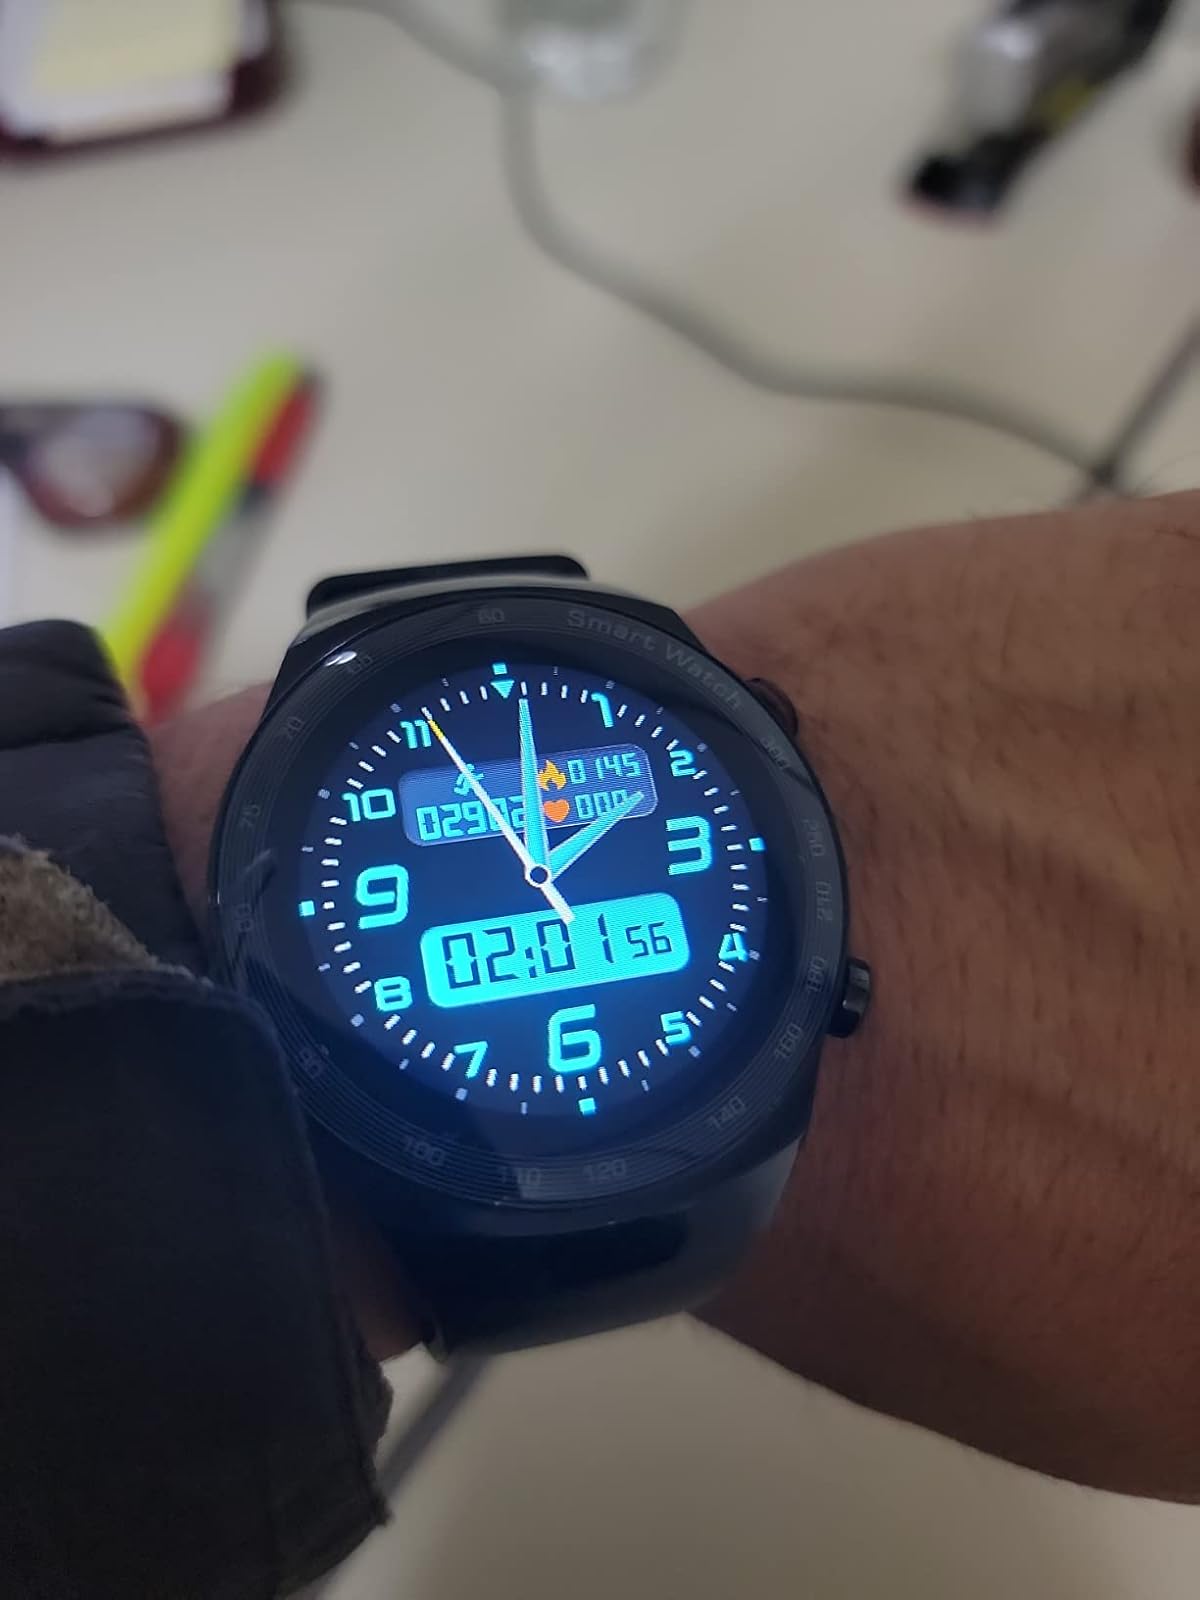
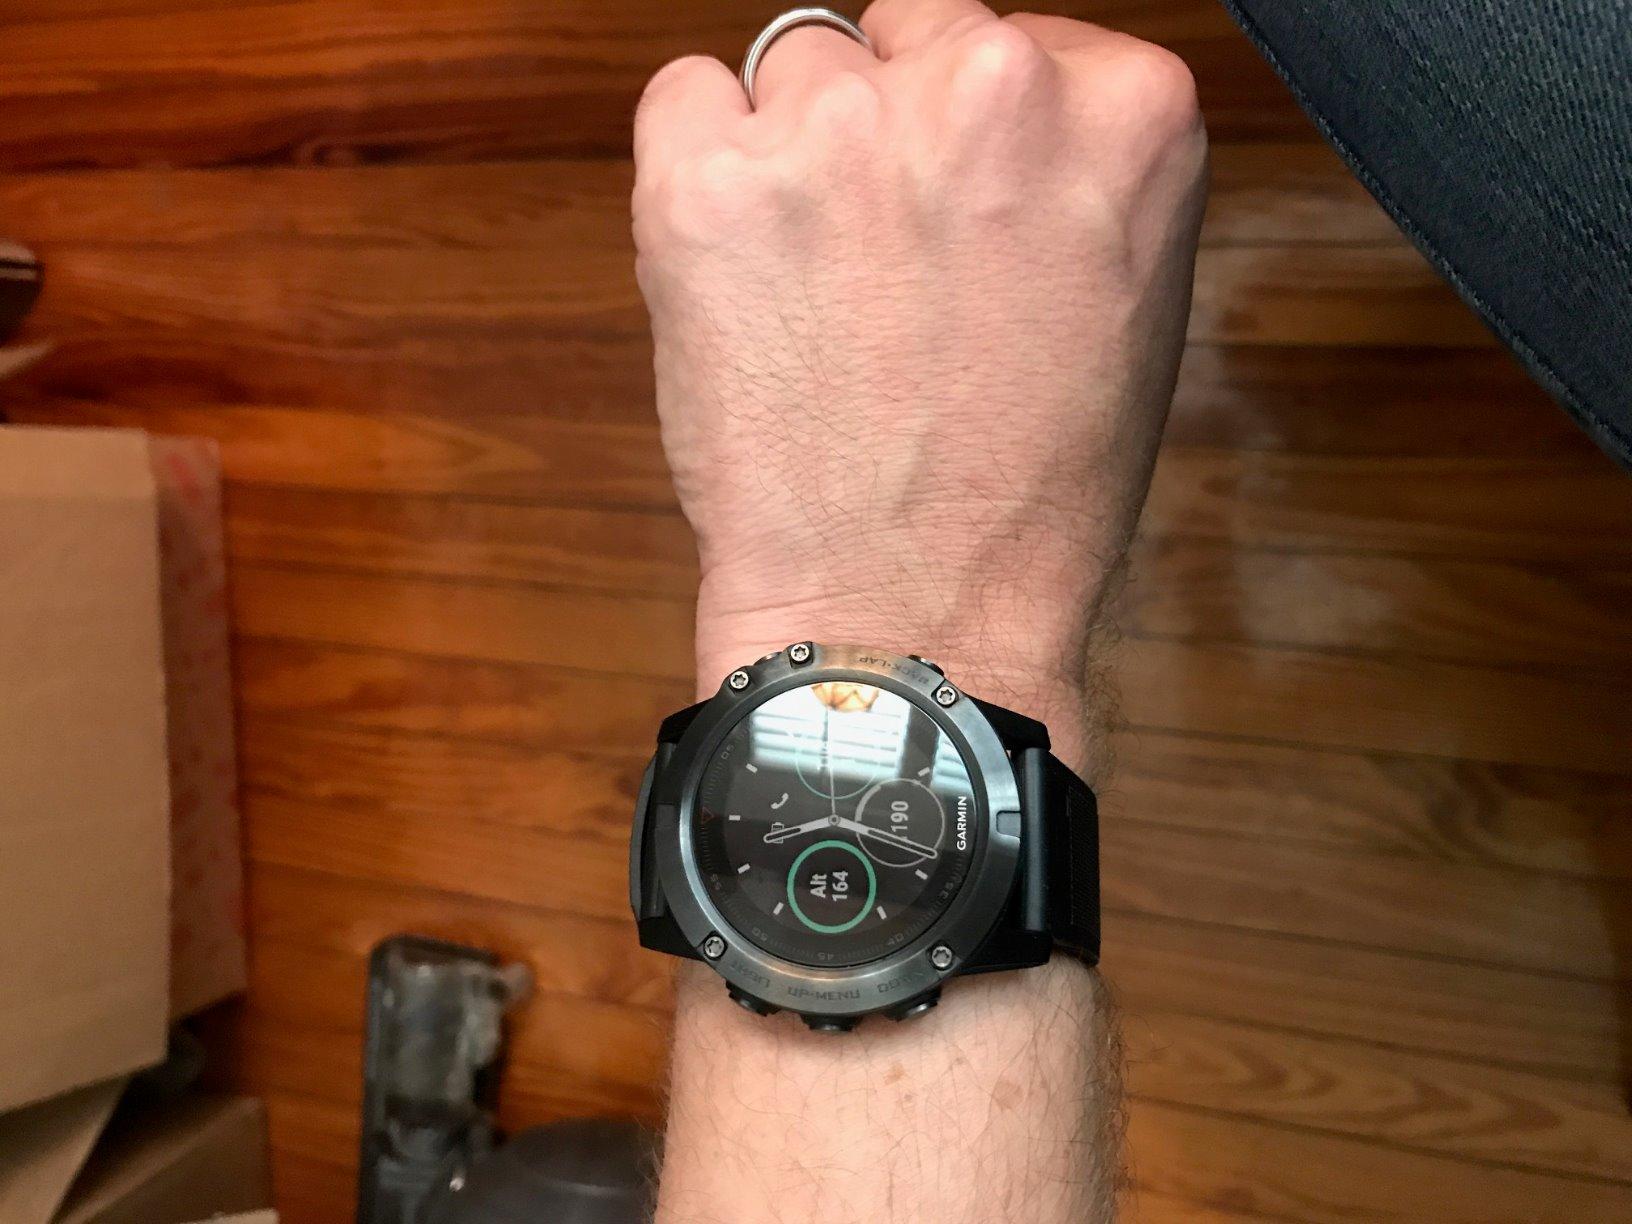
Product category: smartwatch
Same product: no